Beelinguapp

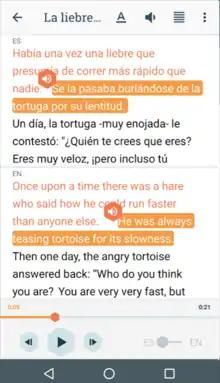
A screenshot of Beelinguapp showing English and Spanish simultaneously

Beelinguapp is a language-learning mobile application. It works by showing a text to the user in two languages simultaneously, allowing the users to use their native language as a references. It also works as an audio book, where users can listen to a recording of a voice reading a text while at the same time a karaoke style animation moves through the text in both languages. The app offers different kinds of texts across 12 languages; with additional languages in development. Beelinguapp app is available on Android and iOS.